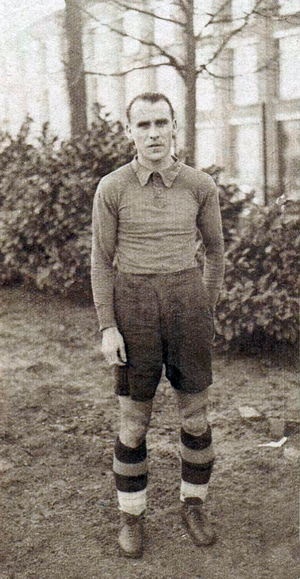
Henri Hiltl, footballeur (1939, Excelsior AC Roubaix).
Henri Hiltl, de son nom de naissance Heinrich Hiltl, est un footballeur autrichien naturalisé français, né le 8 octobre 1910 à Vienne et mort le 25 novembre 1982. Il était attaquant.